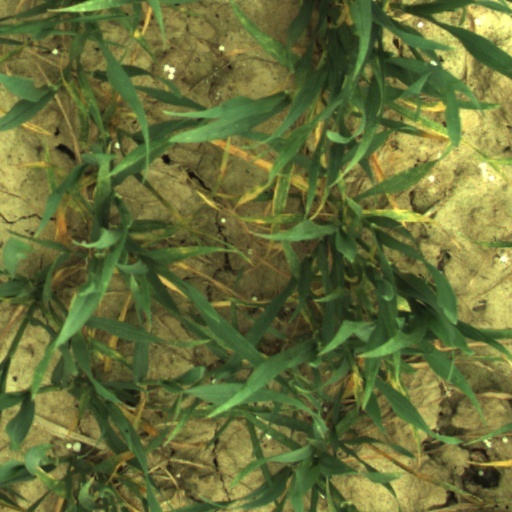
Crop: wheat